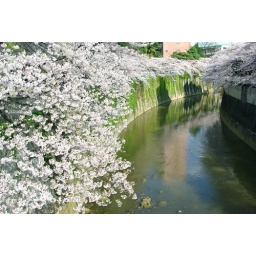
Even turtles on the stone are having fun under cherry blossoms. Maybe.